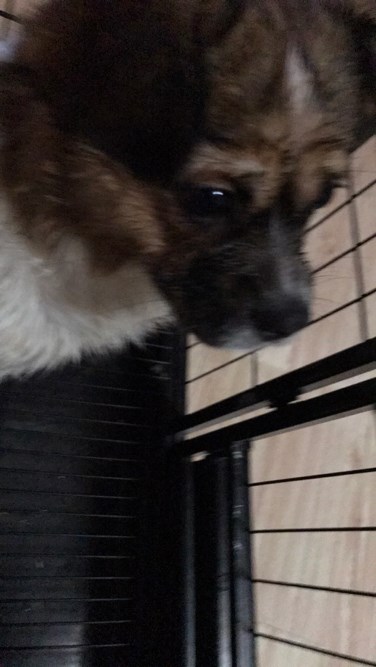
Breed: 3336-n000121-chinese_rural_dog